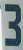
Number: 3